First Presbyterian Church (Springfield, Illinois)

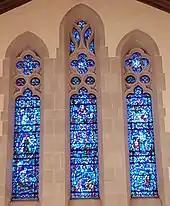
Window of Love and Brotherhood

In 1940, the church proceeded with a major remodeling and redecoration project, engaging architects to draw up a plan for the chancel area. Their design, Gothic in nature, featured a separation of the lectern and pulpit and the removal of the central organ pipes to enclosed recesses on the sides. This created the need for attractive windows above the chancel. In addition, the balcony at the back of the sanctuary had originally extended further over the pews, obstructing views of the two original side windows. The renovation included the removal of those extensions as well as a plan to coordinate those back windows with the ones over the chancel and those over the balcony, achieving a more harmonious Gothic effect.